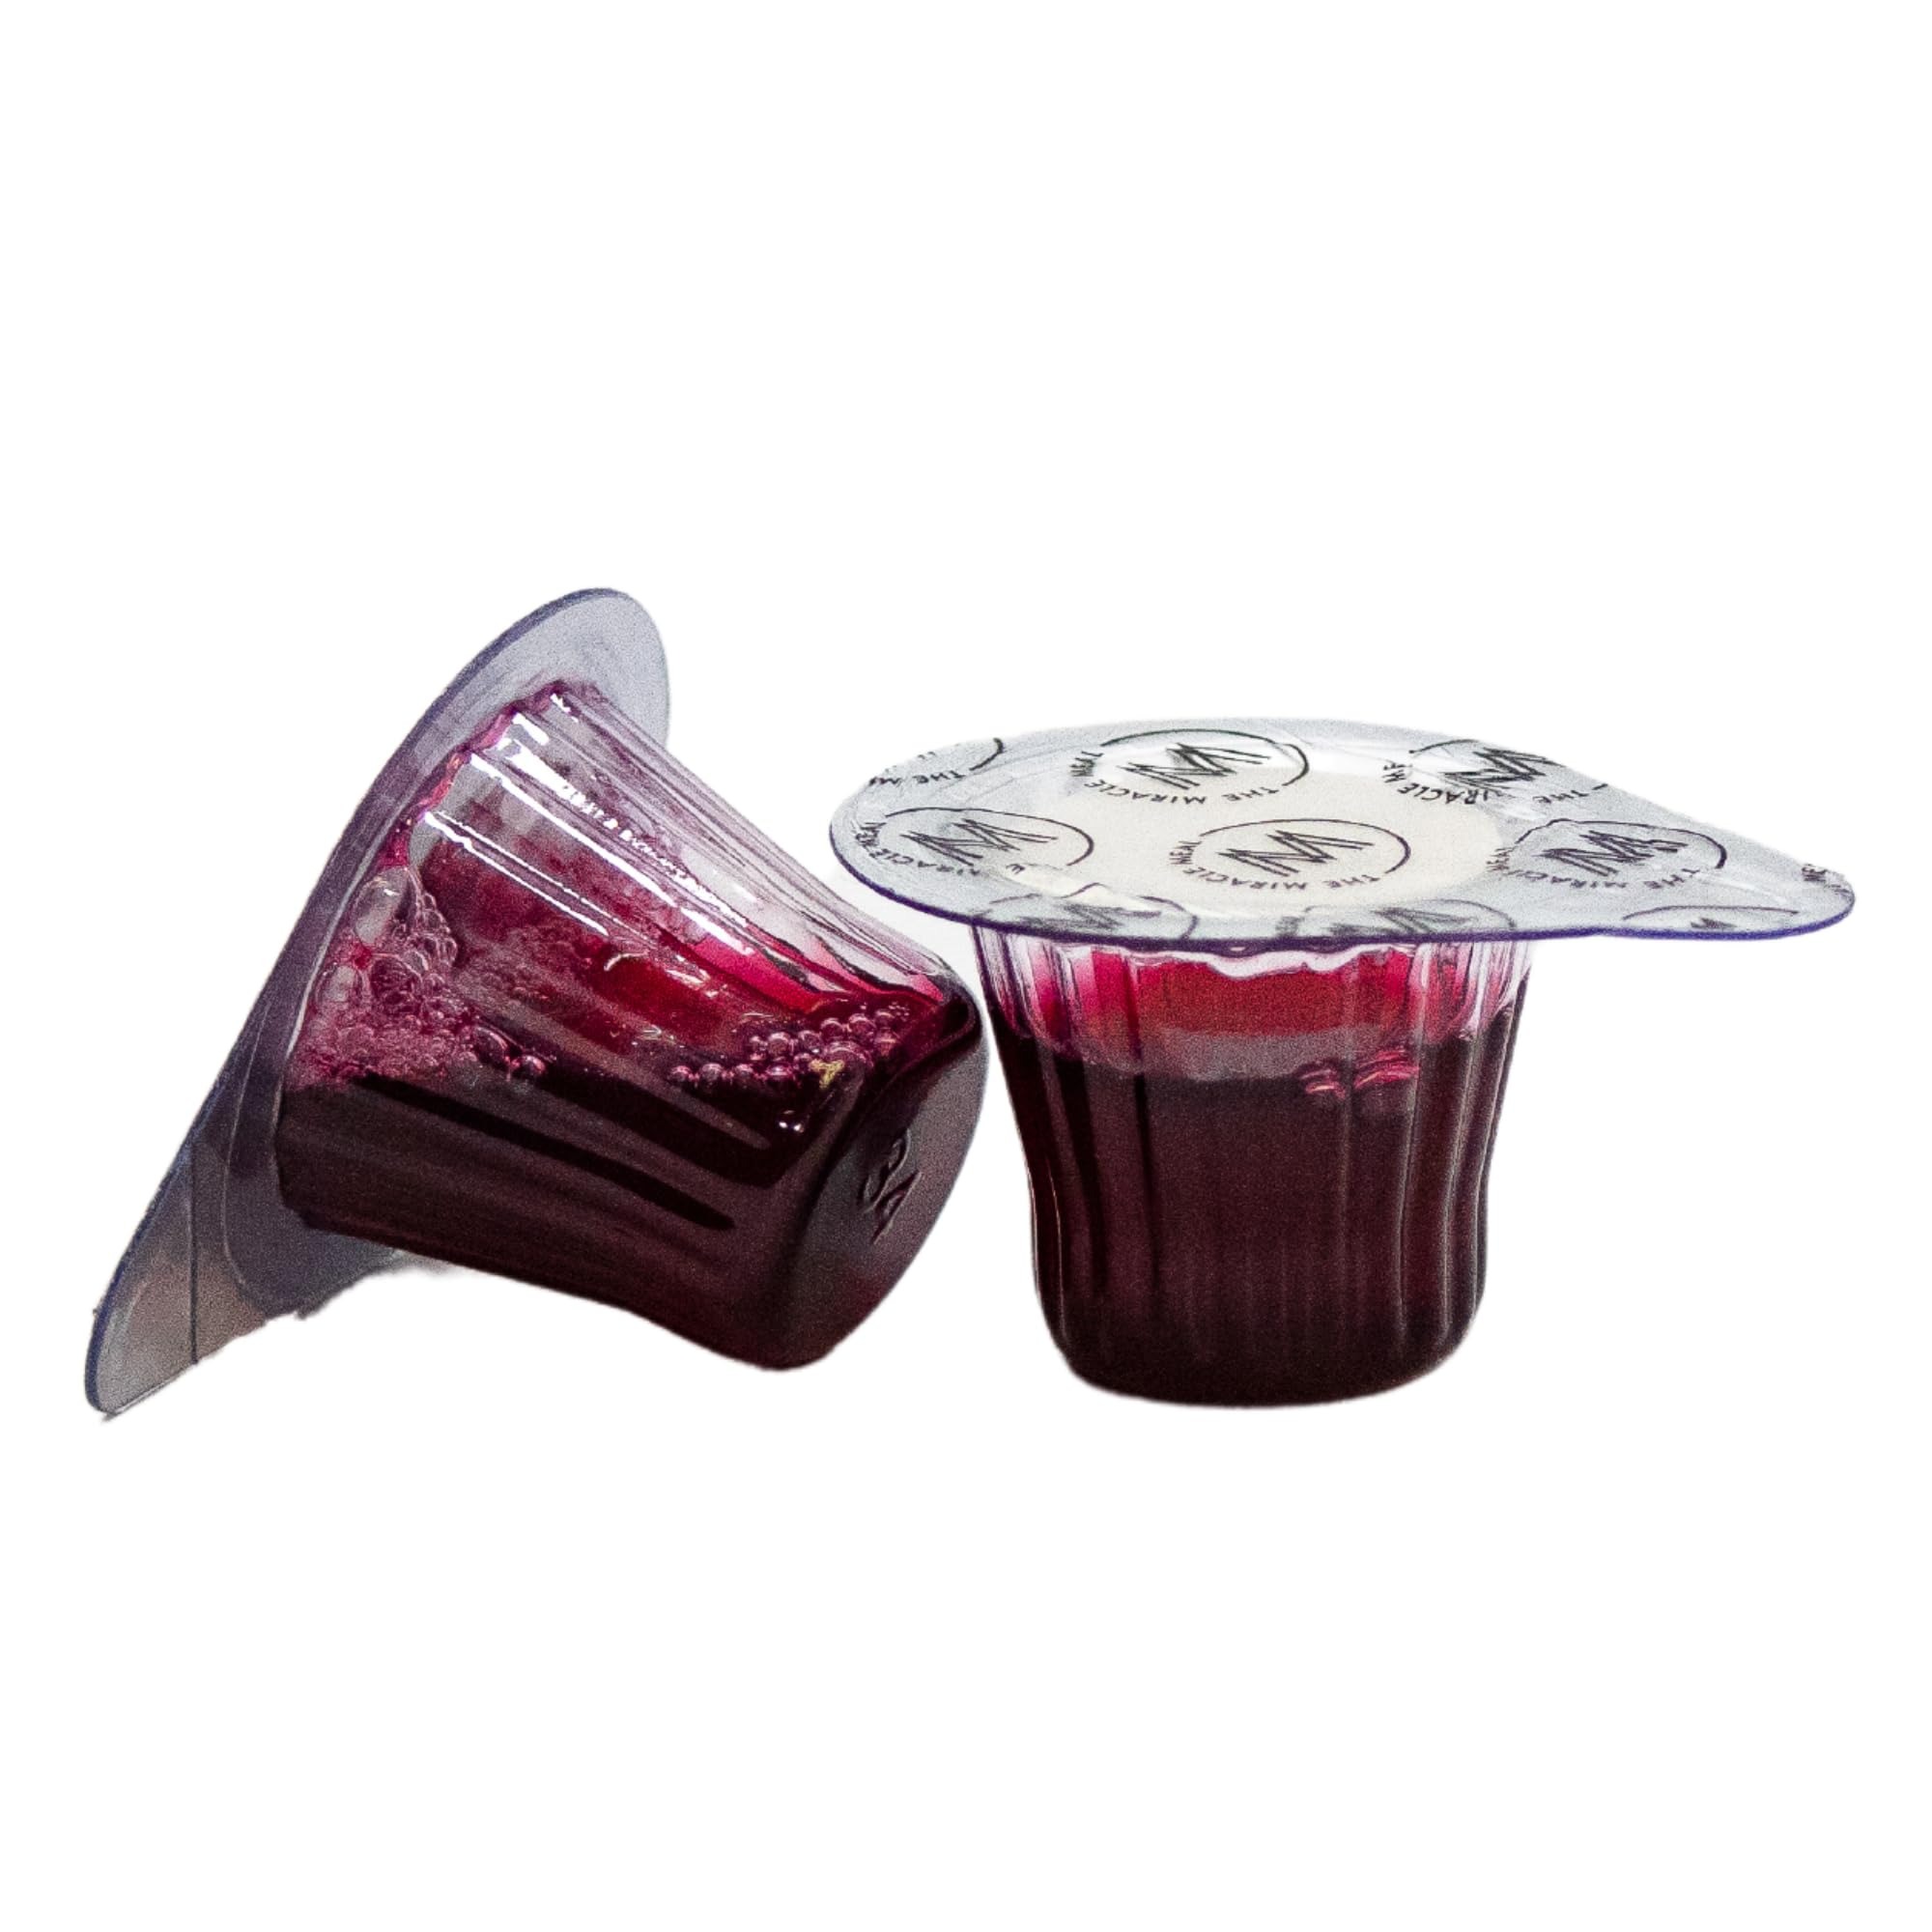
Item Name: PACK IT HUB The Miracle Meal Pre-filled Communion Cups & Wafer Set - Box of 250 with 100% Trusted Concord Grape Juice & Wafer
Bullet Point 1: Pre-filled communion cups with wafer and juice for a hassle-free worship experience.
Bullet Point 2: Individually sealed for freshness, purity, and hygiene
Bullet Point 3: Easy-to-open design, perfect for churches, ministries, and home use.
Bullet Point 4: Ready to serve, no preparation needed.
Bullet Point 5: Long shelf life for convenient storage and use
Product Description: Pre-Filled Communion Cups – Easy, Convenient, and Ready-to-Serve: Miracle Meal pre-filled communion cups provide a hassle-free and sanitary way to partake in communion. Perfect for churches, home worship, hospitals, nursing homes, Bible study groups, retreats, and large gatherings. Each cup contains real Concord grape juice and an unleavened wafer, sealed for freshness. Ideal for pastors, ministers, and believers seeking a portable, single-serving communion solution. No preparation required—just open, serve, and partake in Holy Communion anywhere.
Value: 250.0
Unit: Ounce

Price: 49.99